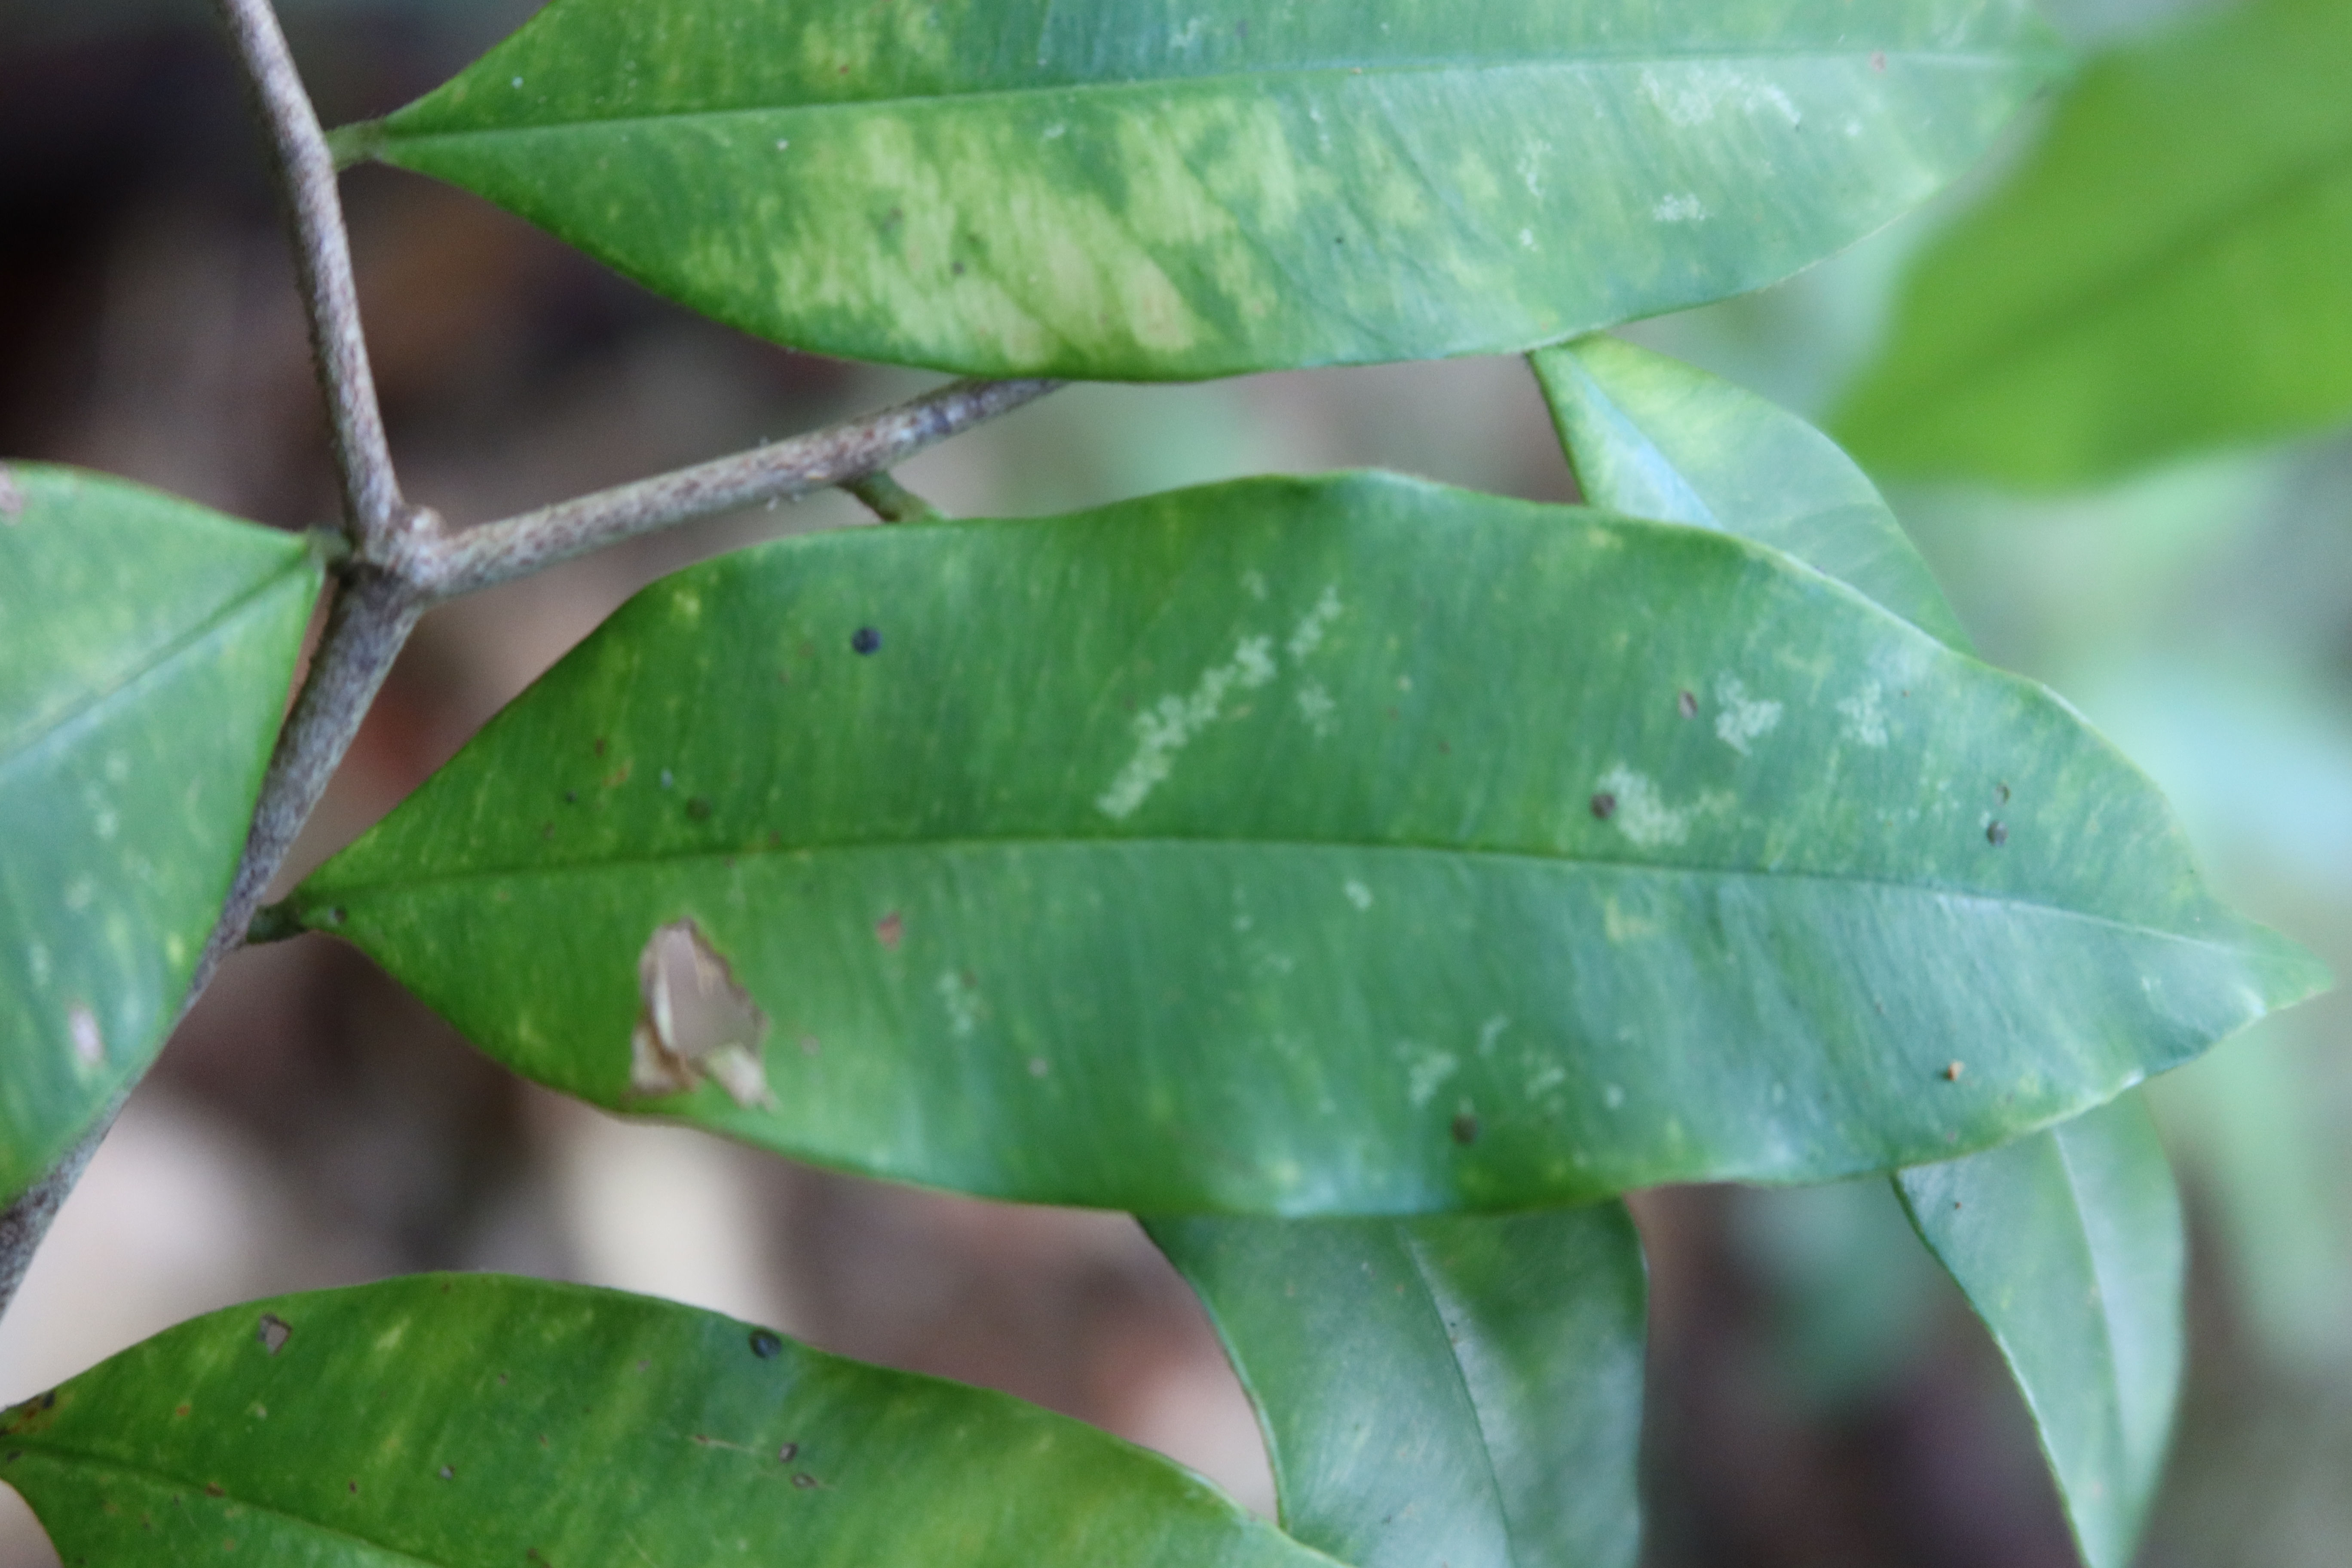
Label: Black spots